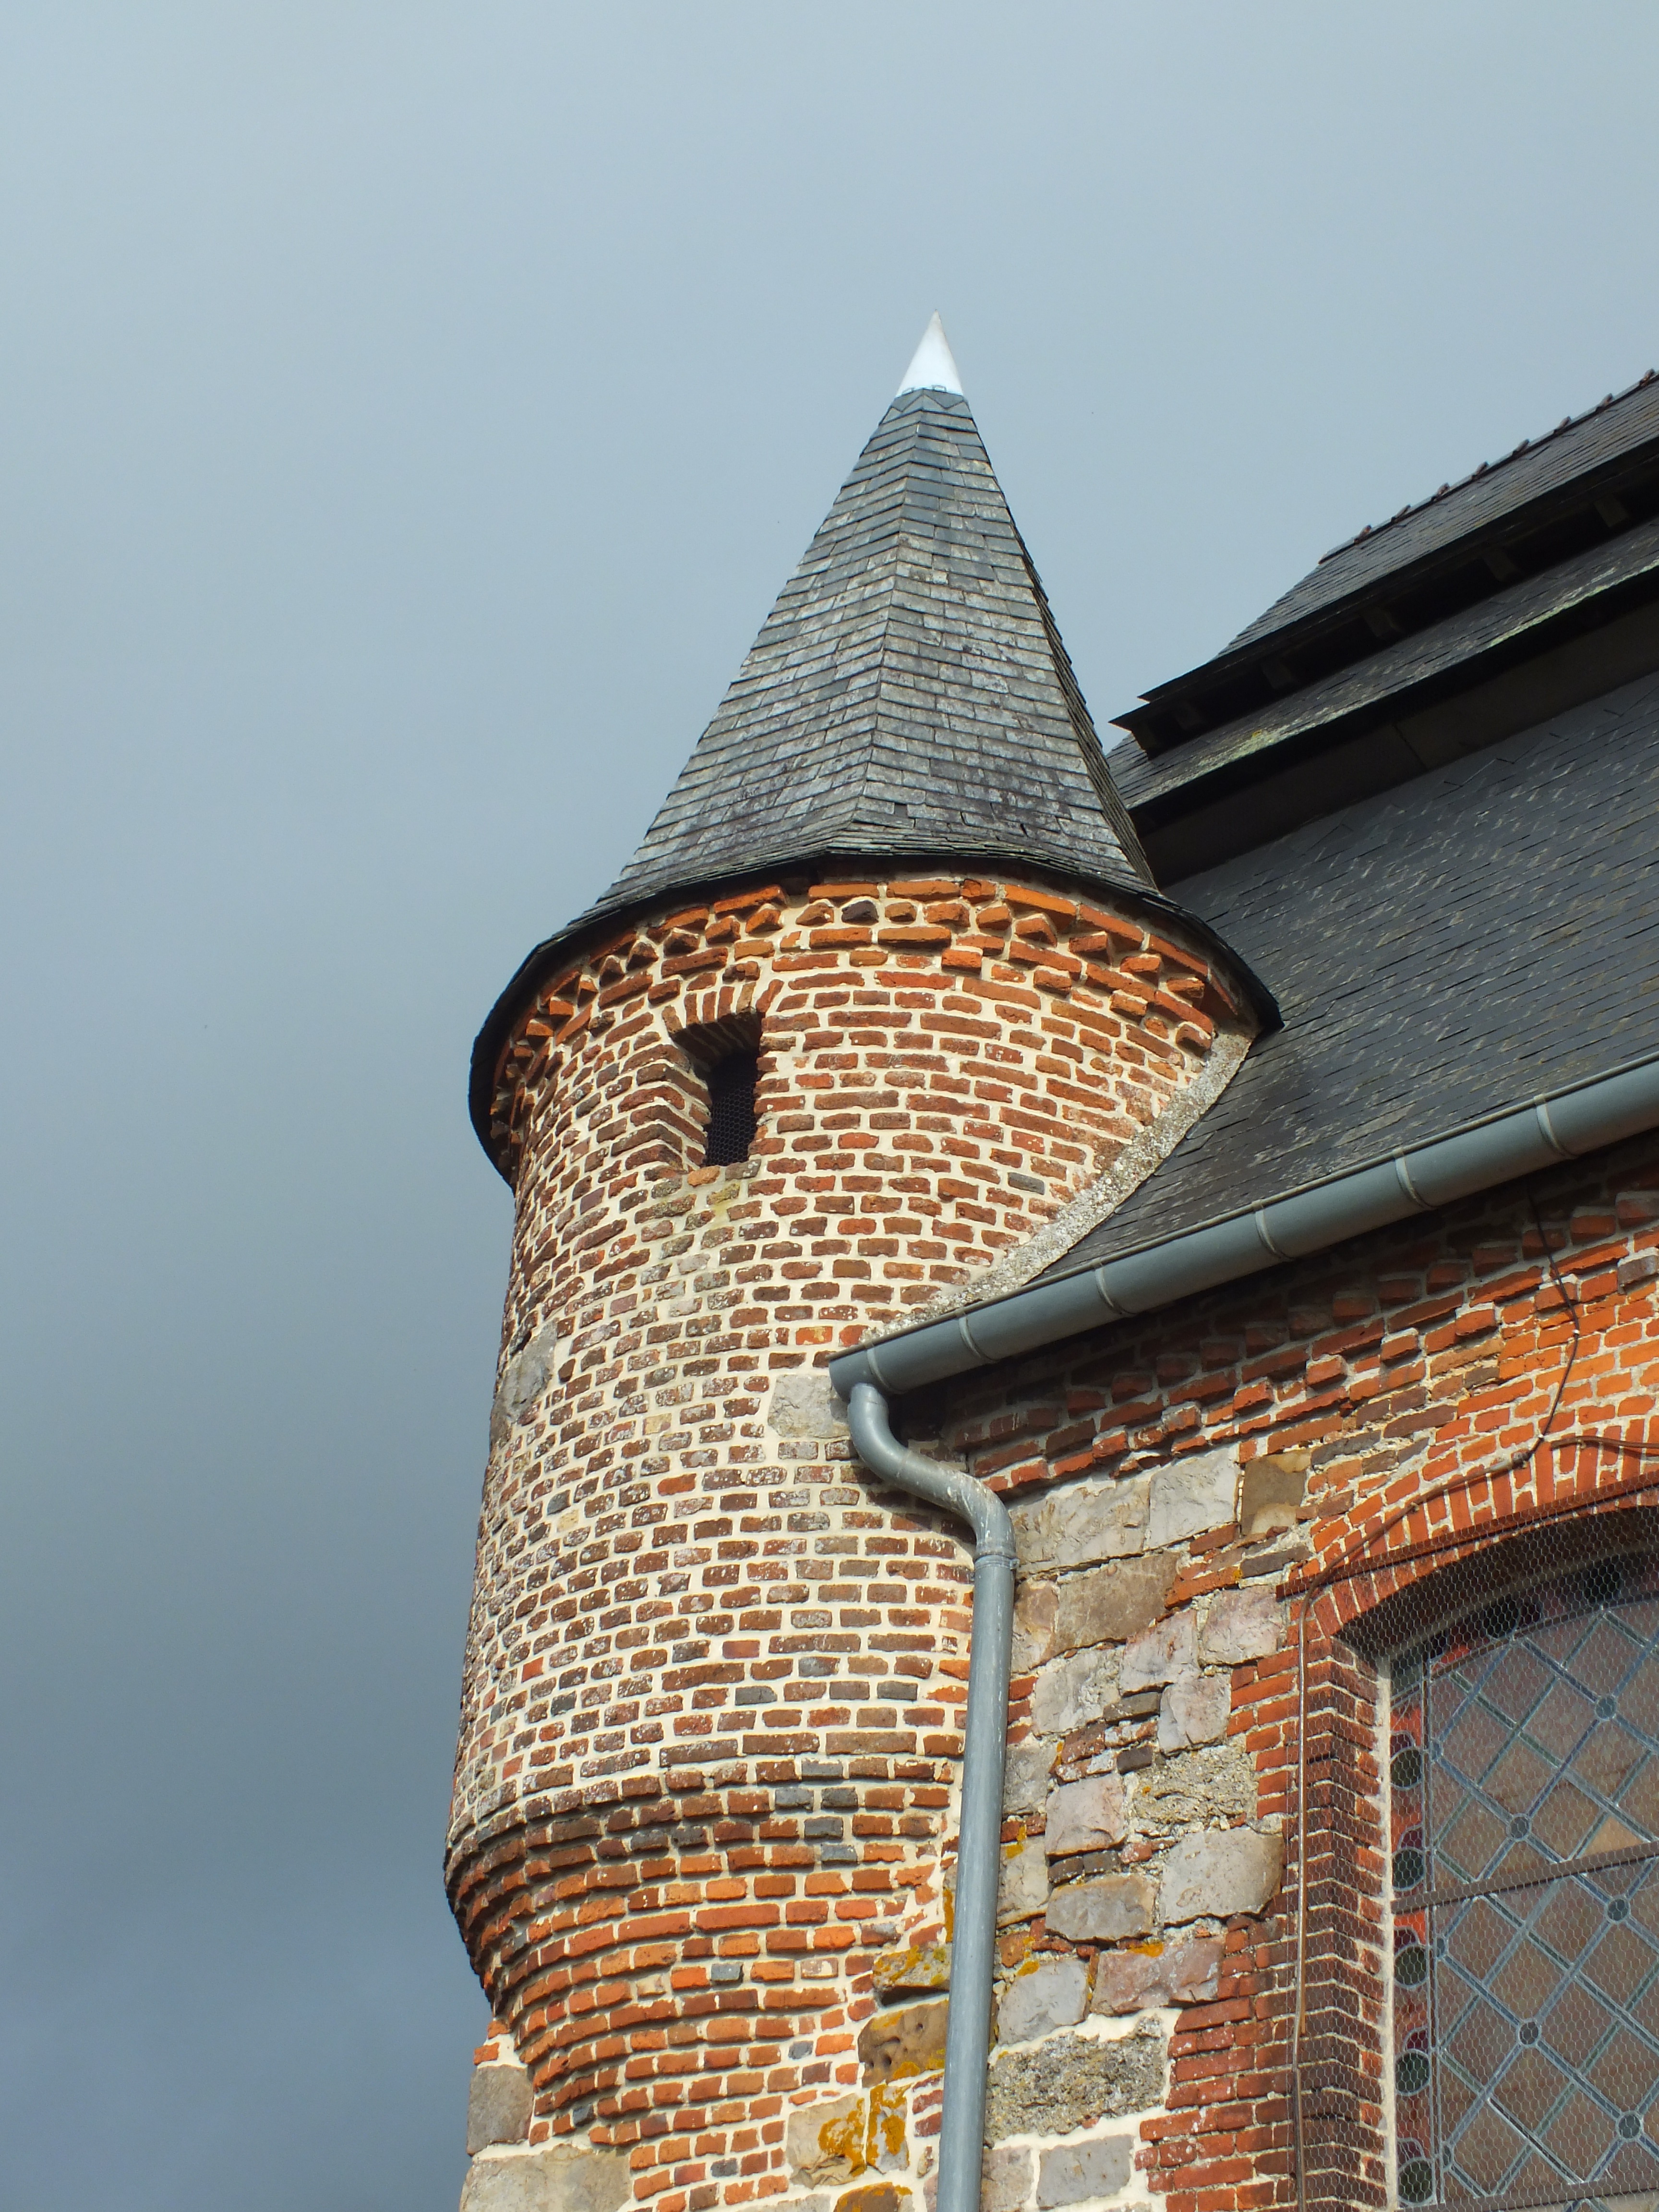
roof, building, skyscraper, monument, tower, landmark, facade, lighting